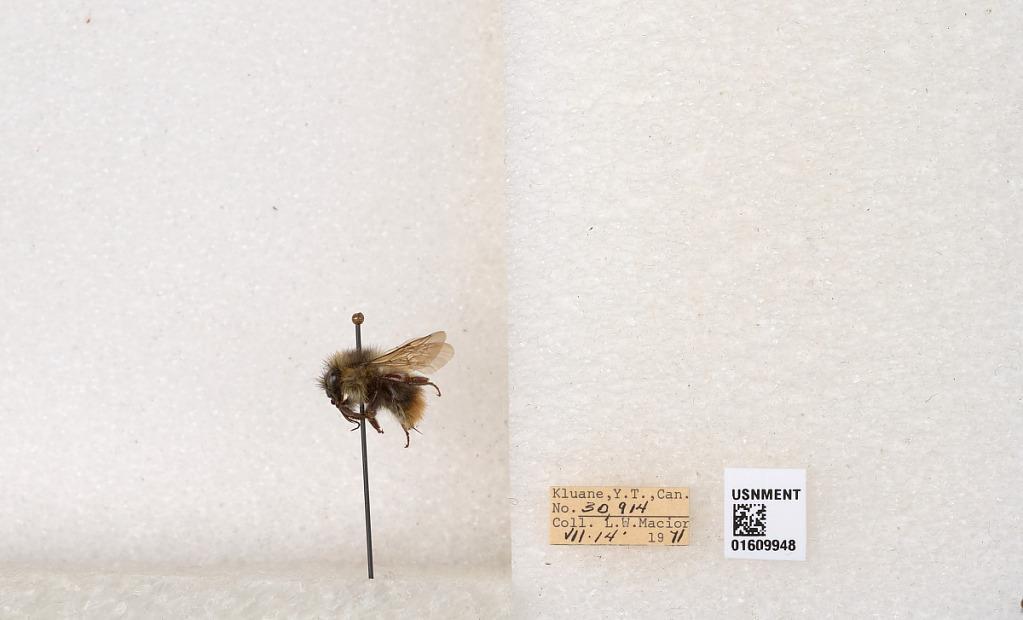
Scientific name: Bombus (Pyrobombus) sylvicola Kirby
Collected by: L. Macior
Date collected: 1971-7-14
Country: Canada
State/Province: Yukon
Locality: Kluane
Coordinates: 61.2281, -138.722